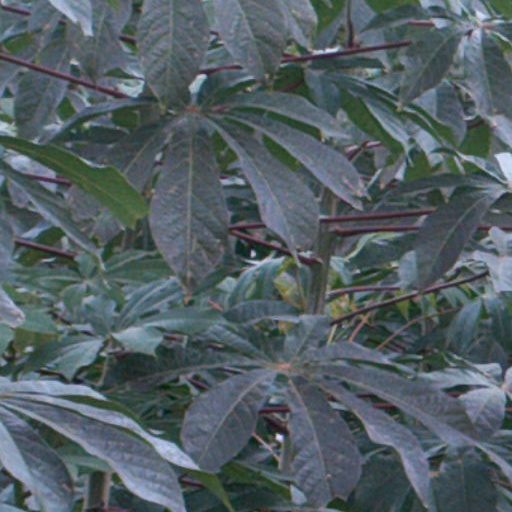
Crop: cassava